Potawatomi Trail of Death

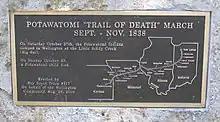
A plaque is at Fifth Street or Missouri 224. Along the Missouri River in Wellington, Missouri is the route.

At Naples, from Wednesday, October 3, to Thursday, October 4, the caravan spent 9 hours ferrying the Illinois River on keelboats and flatboats. The Potawatomi also had time to wash clothing and blankets, make moccasins, "and do many other things necessary to their comfort and cleanliness". Two children died while they were encamped opposite the river from Naples, Illinois.